History of the Chouf region

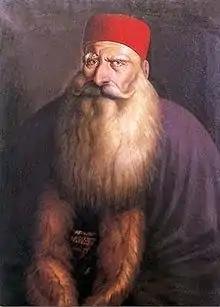
Bashir Shihab II was the Emir of Mount Lebanon from 1789 until 1840.

In August/September 1623 Fakhr al-Din evicted the Harfushes from the southern Beqaa village of Qabb Ilyas for their prohibition on the Chouf Druze from cultivating their fields there. Meanwhile, in June/July the Porte had replaced Ali Ma'n as "sanjak-bey" of Safed with a certain Bustanji Bashi and replaced his brother Husayn and the Ma'n loyalist Mustafa Kethuda as the "sanjak-beys" of Ajlun and Nablus with local opponents of the Ma'ns. The Porte soon after restored the Ma'ns to Ajlun and Nablus, but not to Safed. The Ma'ns thereupon moved to assume control of Ajlun and Nablus. Fakhr al-Din launched a campaign against the Turabays and Farrukhs in northern Palestine, but was defeated in a battle at the Awja River near Ramla. On his way back to Mount Lebanon from the abortive Palestine campaign, Fakhr al-Din was notified that the Porte reappointed his sons and allies to Safed, Ajlun and Nablus. The governor of Damascus, Mustafa Pasha, backed by the Harfushes and Sayfas, nonetheless proceeded to launch an expedition against the Ma'ns. Fakhr al-Din routed the Damascene force at Anjar and captured Mustafa Pasha. Fakhr al-Din extracted from the "beylerbey" confirmation of the Ma'ns' governorships and the additional appointments of himself over Gaza Sanjak, his son Mansur over Lajjun Sanjak, and Ali over the southern Beqaa nahiya. The appointments to Gaza, Nablus and Lajjun were not implemented due to the opposition of local powerholders. Fakhr al-Din plundered Baalbek soon after Anjar and captured and destroyed its citadel on 28 March. Yunus al-Harfush was executed in 1625, the same year that Fakhr al-Din gained the governorship of the Baalbek nahiya.